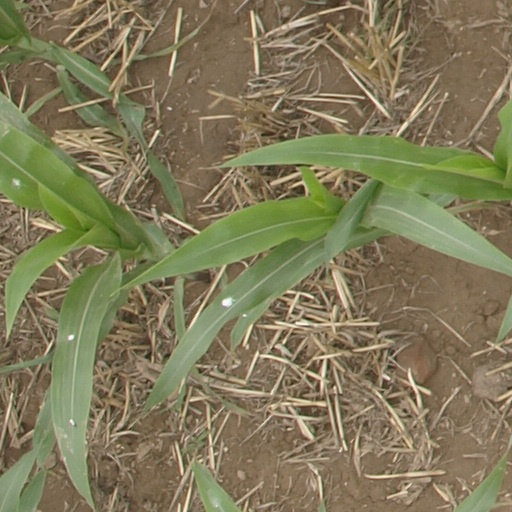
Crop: maize; corn